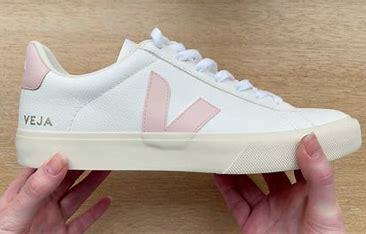
Brand: Veja
Model: 100